Vinod Bhatt

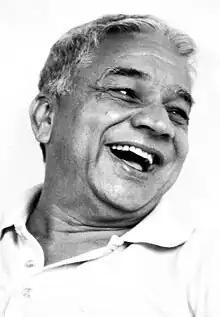
Bhatt at his residence in Ahmedabad, 1995

Vinod Bhatt (14 January 1938 – 23 May 2018) was a Gujarati humour essayist and biographer from Gujarat, India.